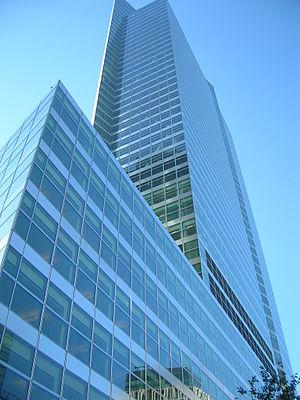
Goldman Sachs, également connue sous les noms GS, Goldman et The Firm est une banque d'investissement créée en 1869 dont le siège social mondial est situé au 200 West Street dans le Financial District de Manhattan, à New York. Goldman Sachs dispose de bureaux dans les plus importantes places financières dont New York, Londres, Tokyo et Paris.